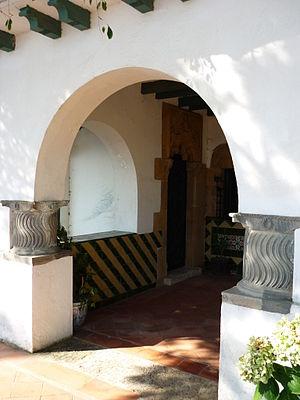
Rafael Masó i Valentí, né le 16 août 1880 à Gérone et mort le 13 juillet 1935 dans la même ville, est un architecte espagnol de Catalogne.